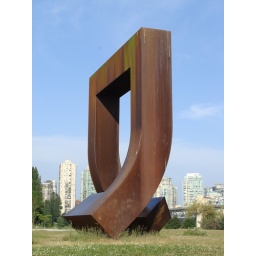
Giant rusty paperclip at Vanier Park with the West End towers in the background